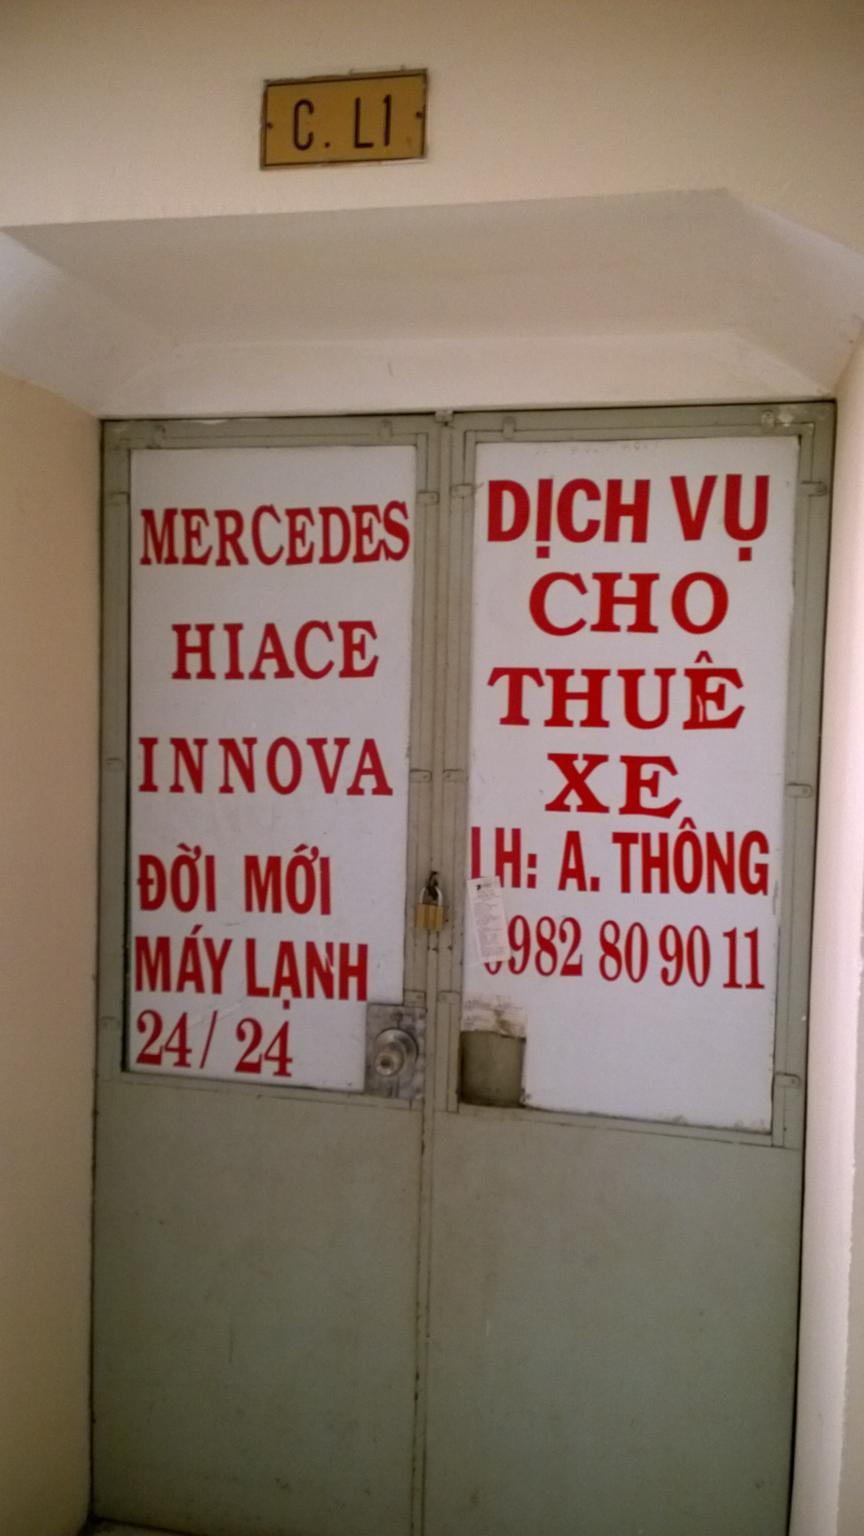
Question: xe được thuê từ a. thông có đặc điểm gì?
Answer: xe được thuê từ a. thông là xe đời mới, máy lạnh